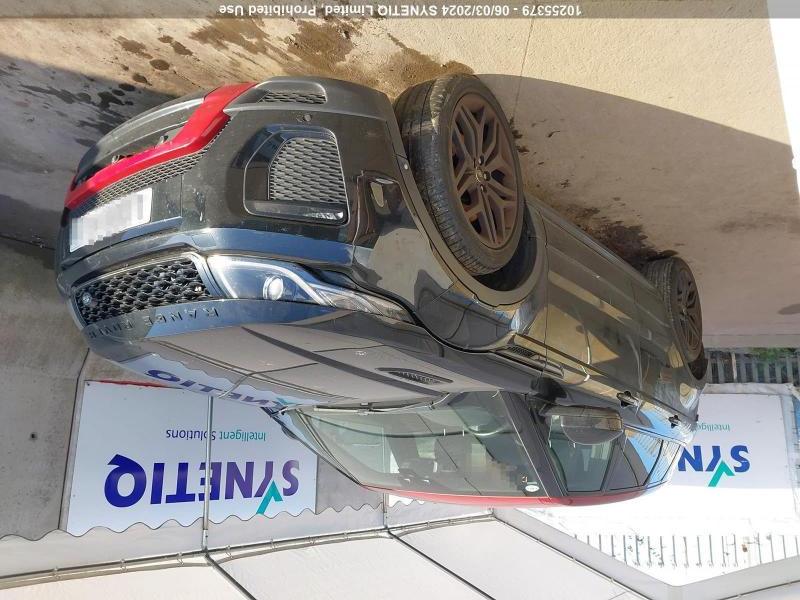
Aucun dommage détecté.
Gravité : aucun